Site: brandenburg
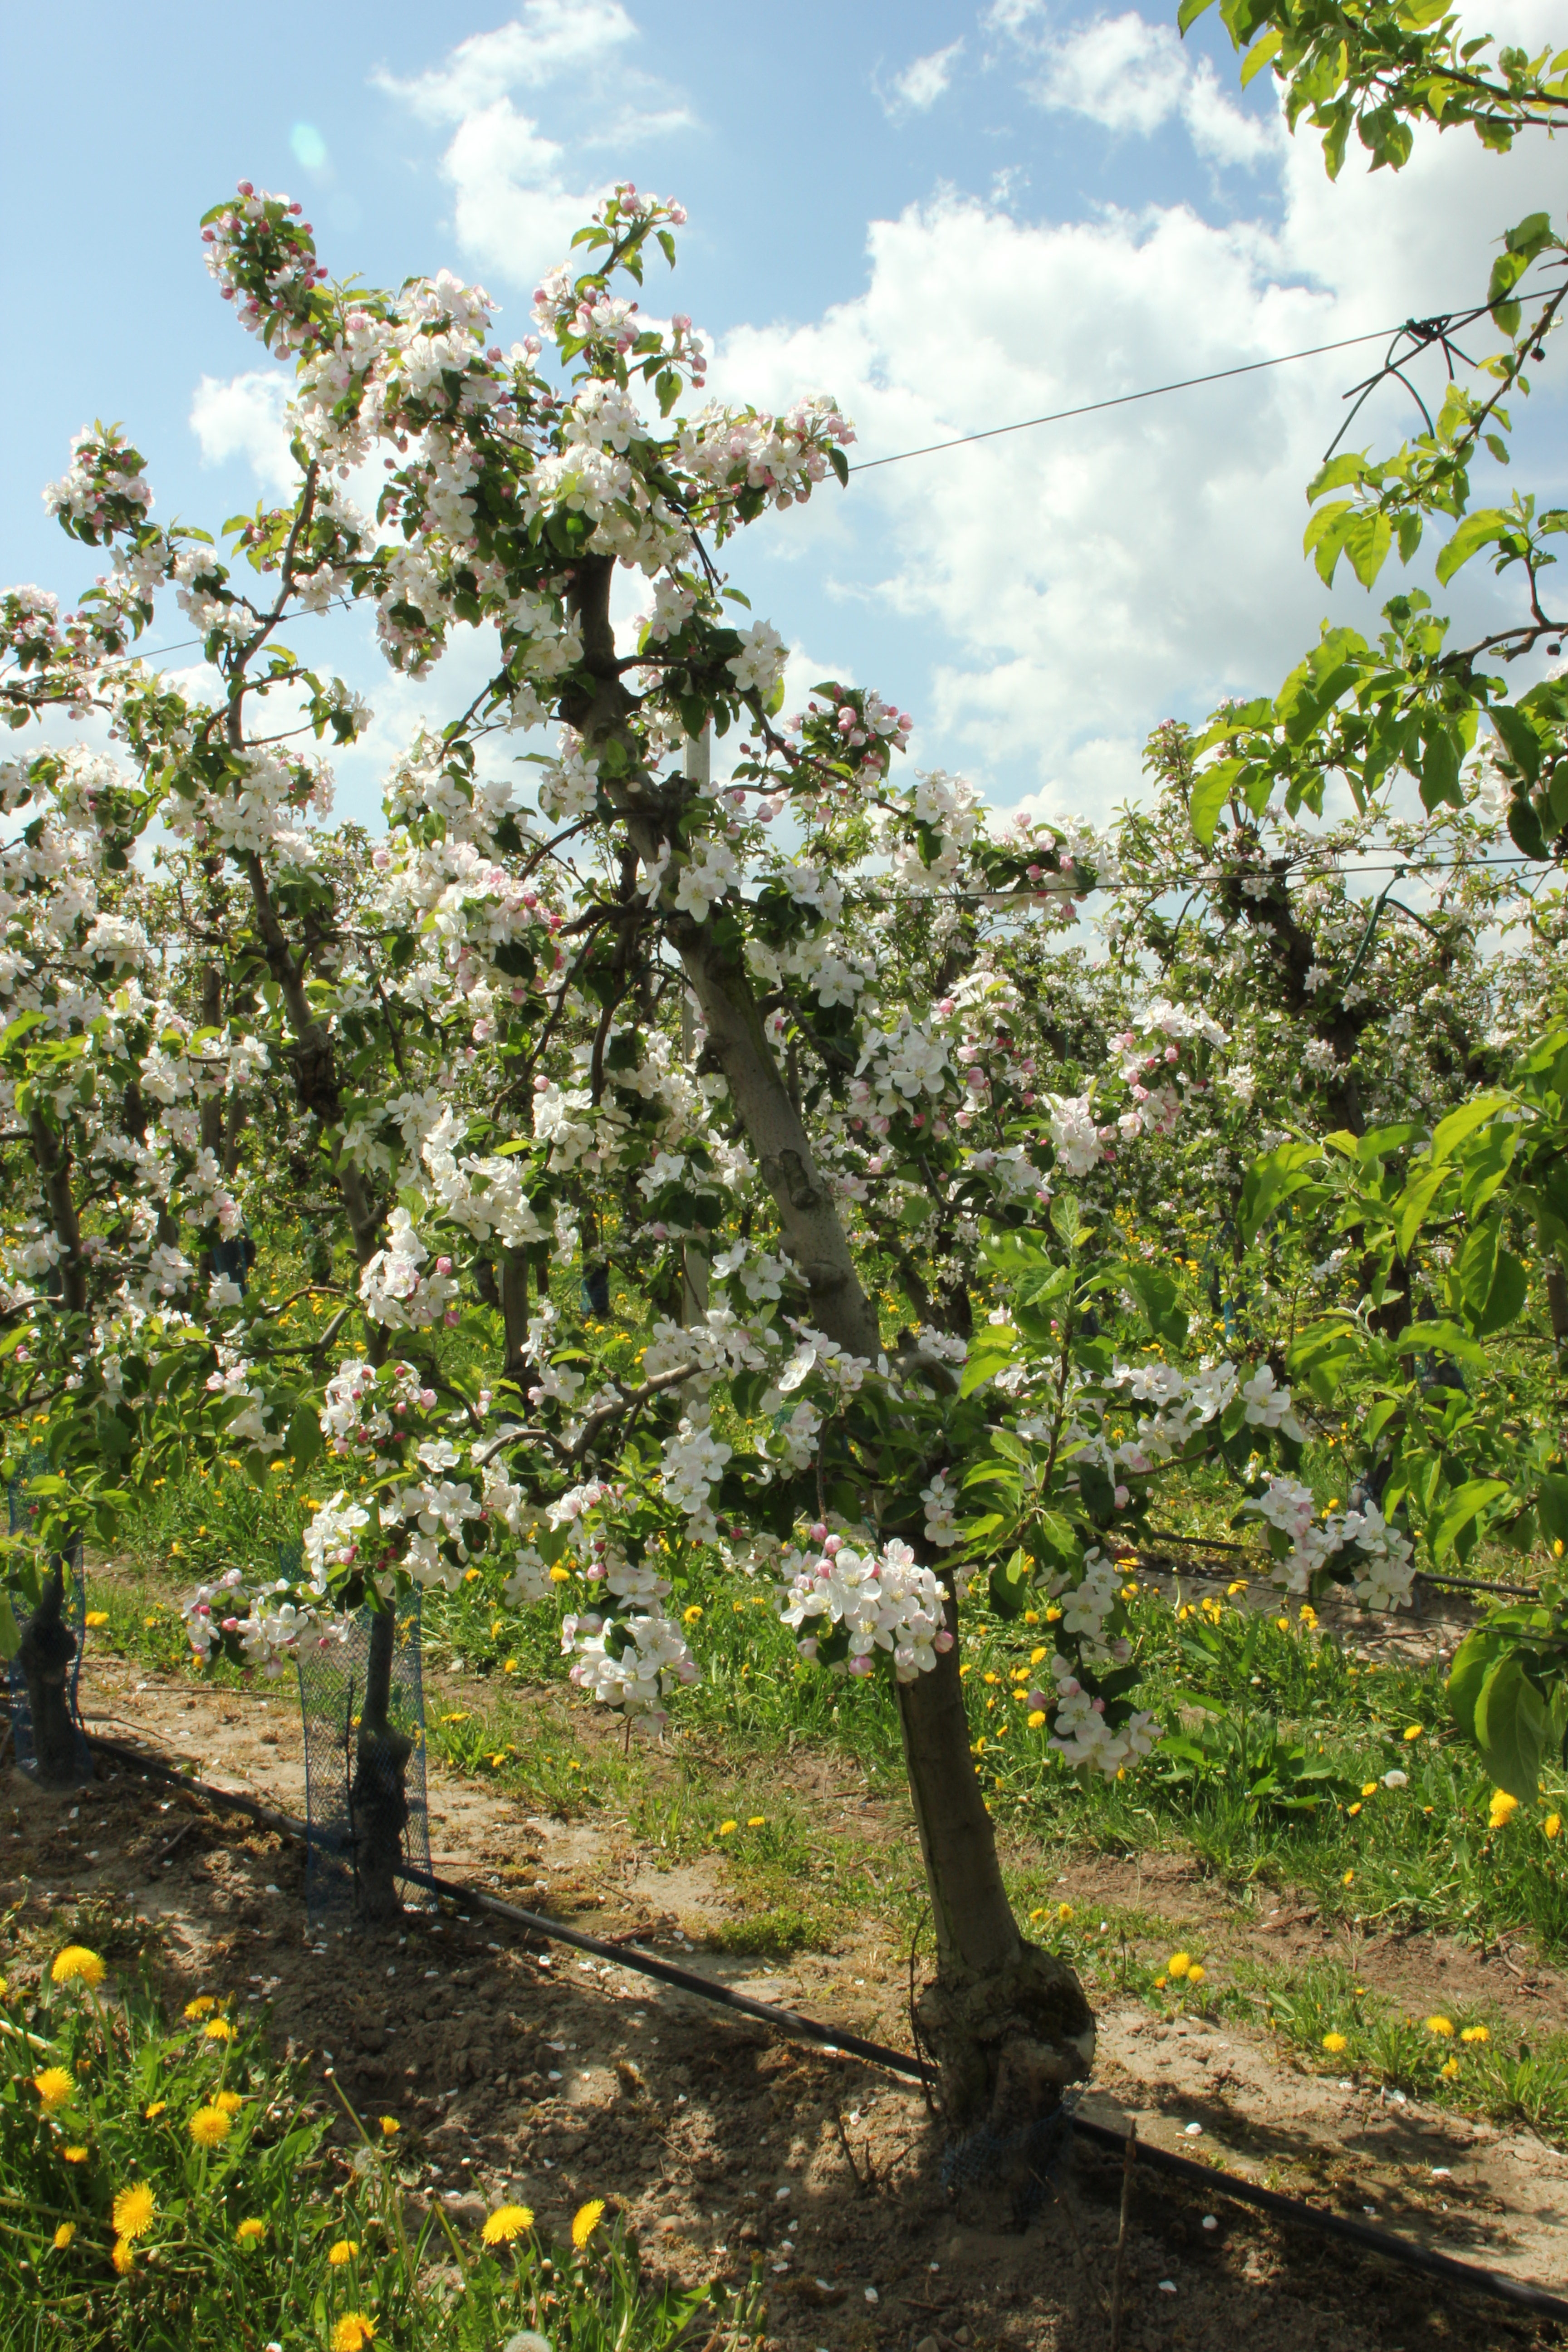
Growth stage (BBCH 65): Flowering